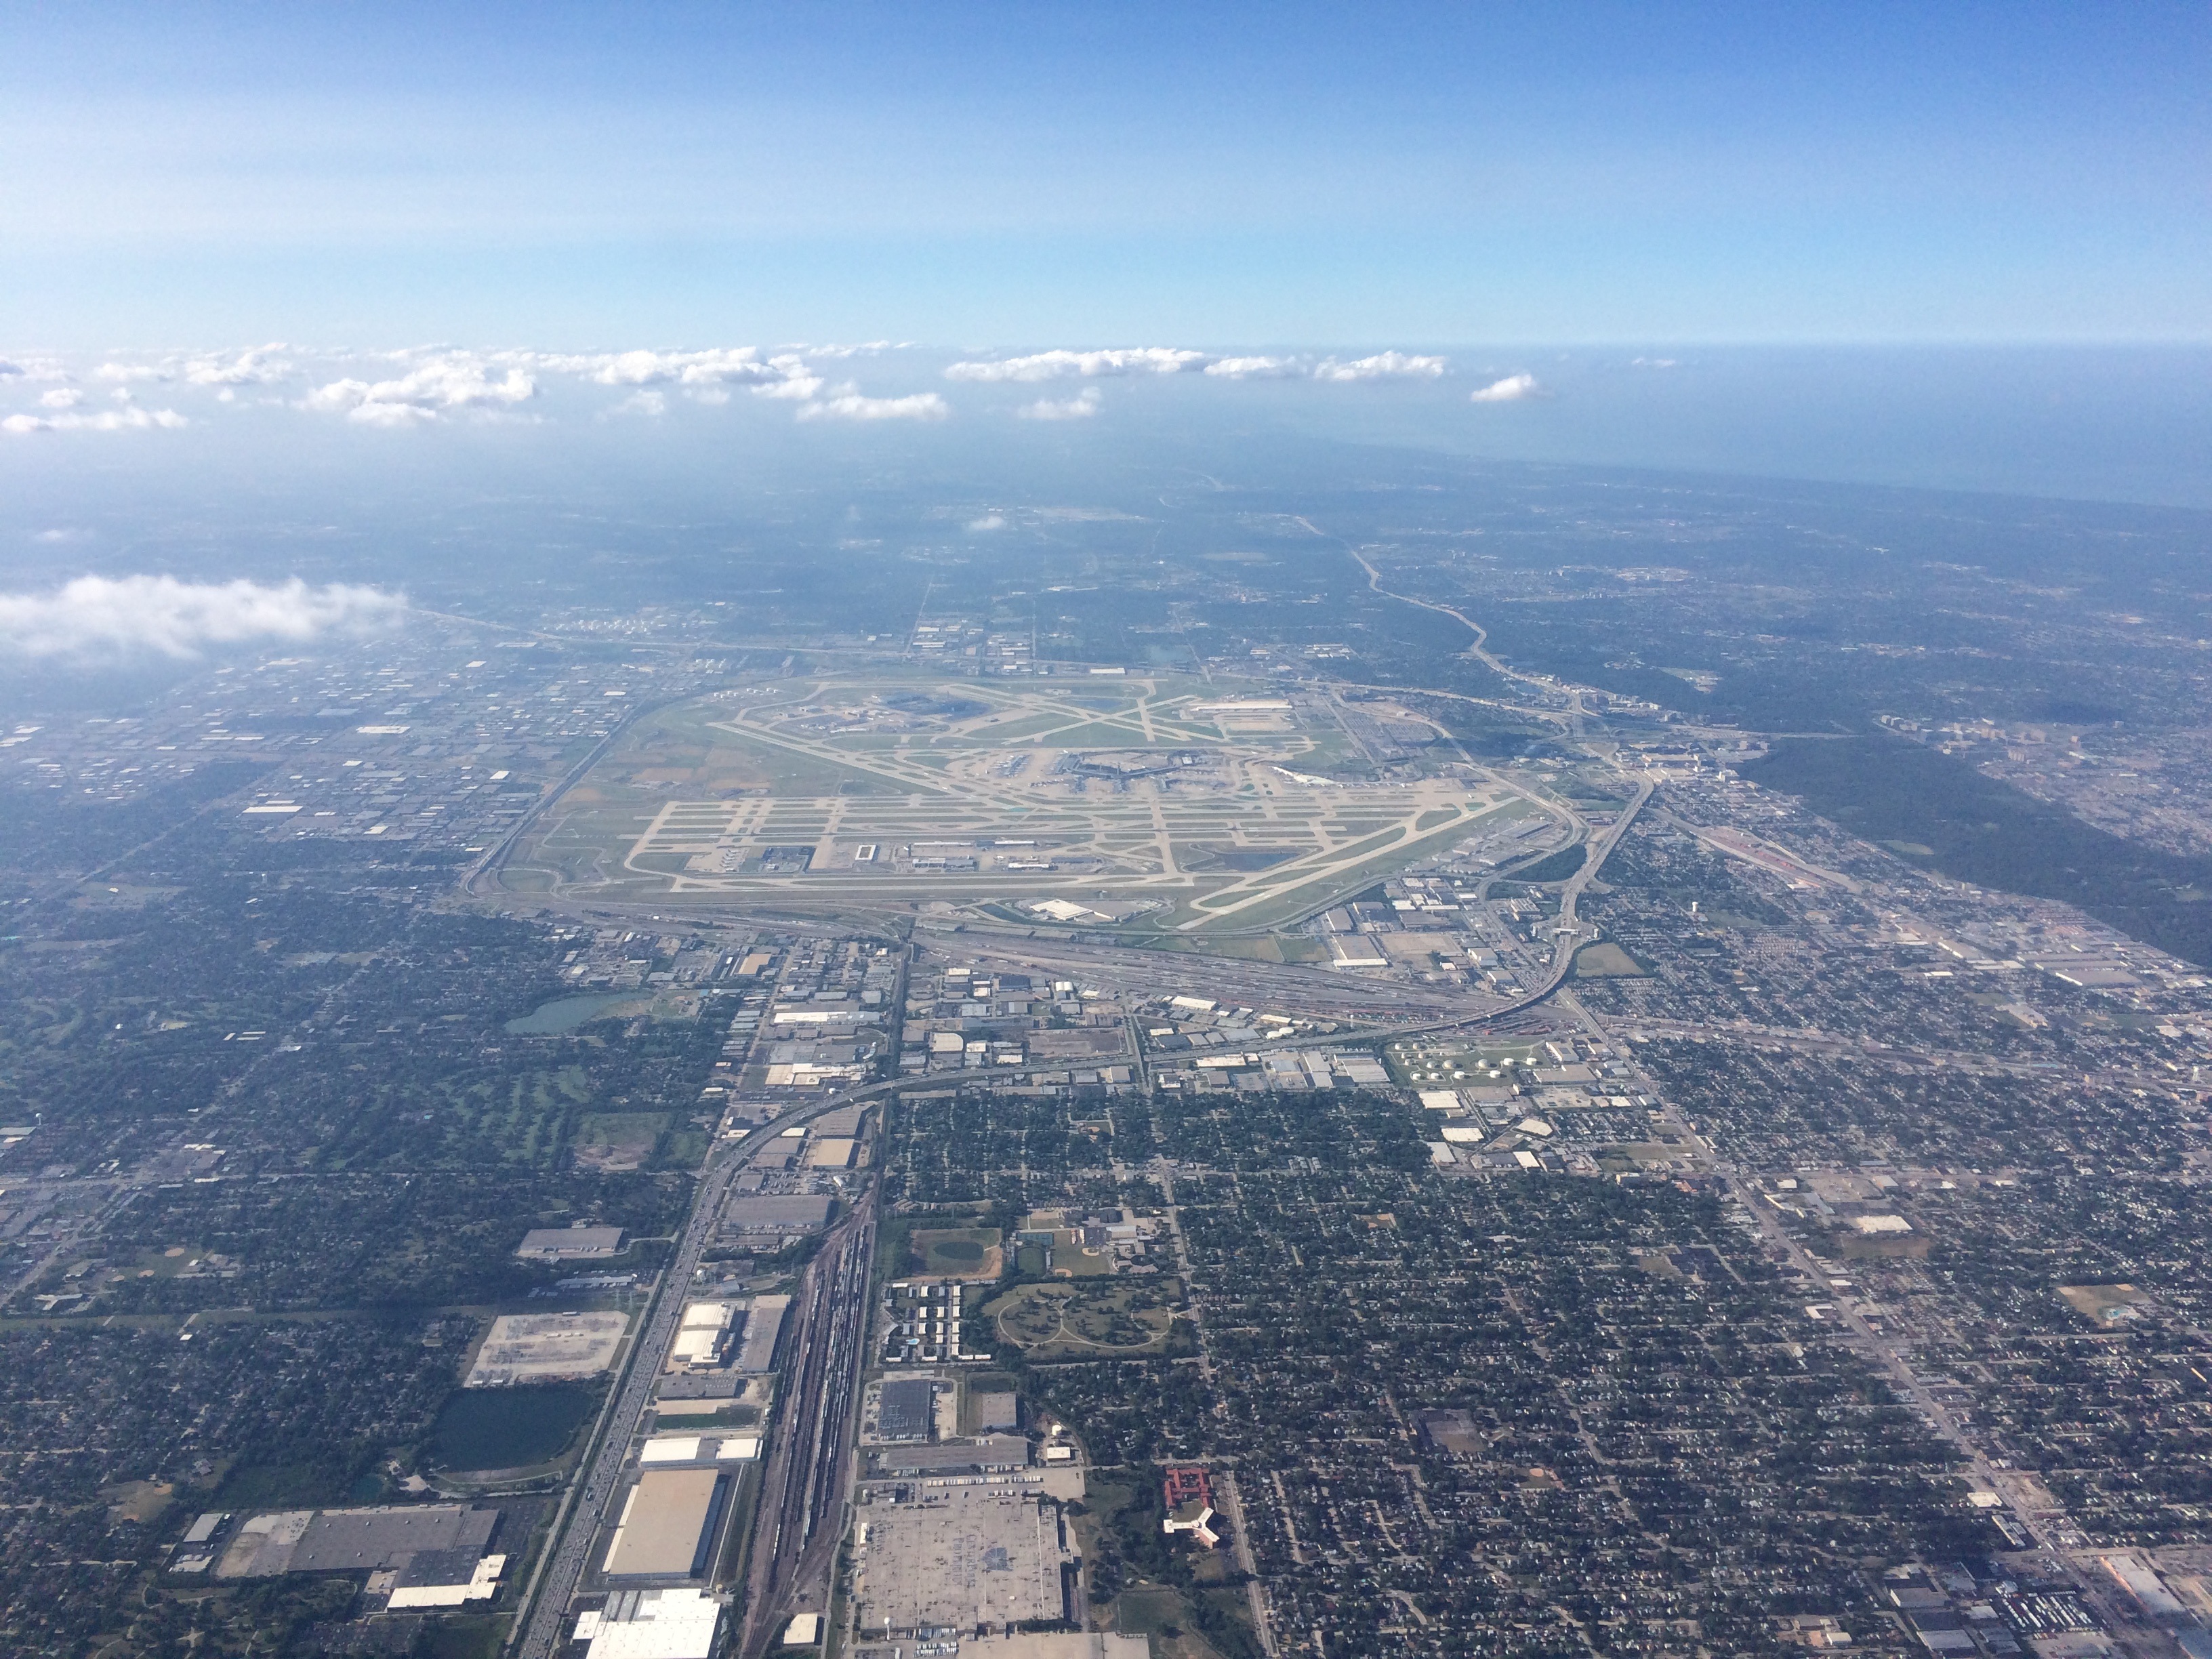
horizon, sky, skyline, photography, city, skyscraper, cityscape, panorama, panoramic, flight, aerial, aerial view, plain, scene, bird's eye view, aerial photography, atmosphere of earth